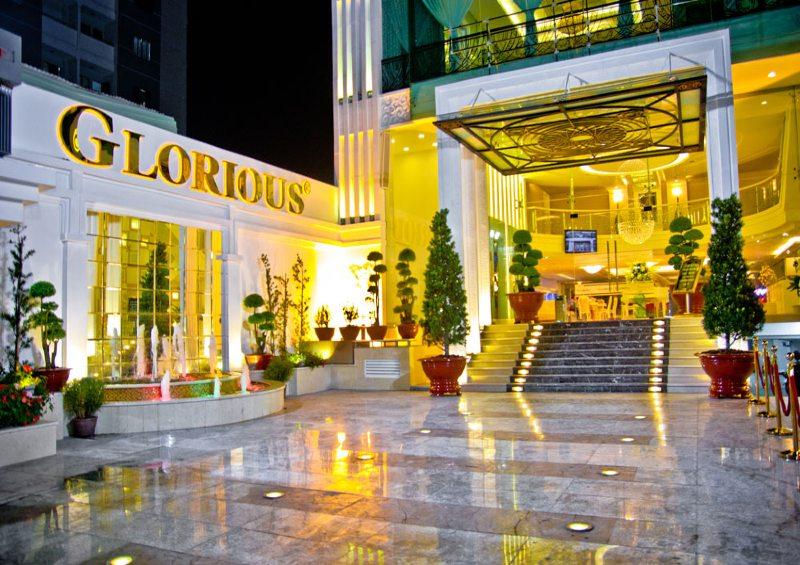
ở phía trước của toà nhà có sự xuất hiện của những chậu cây